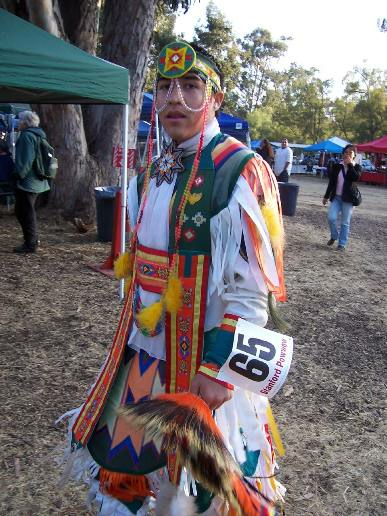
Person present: Yes